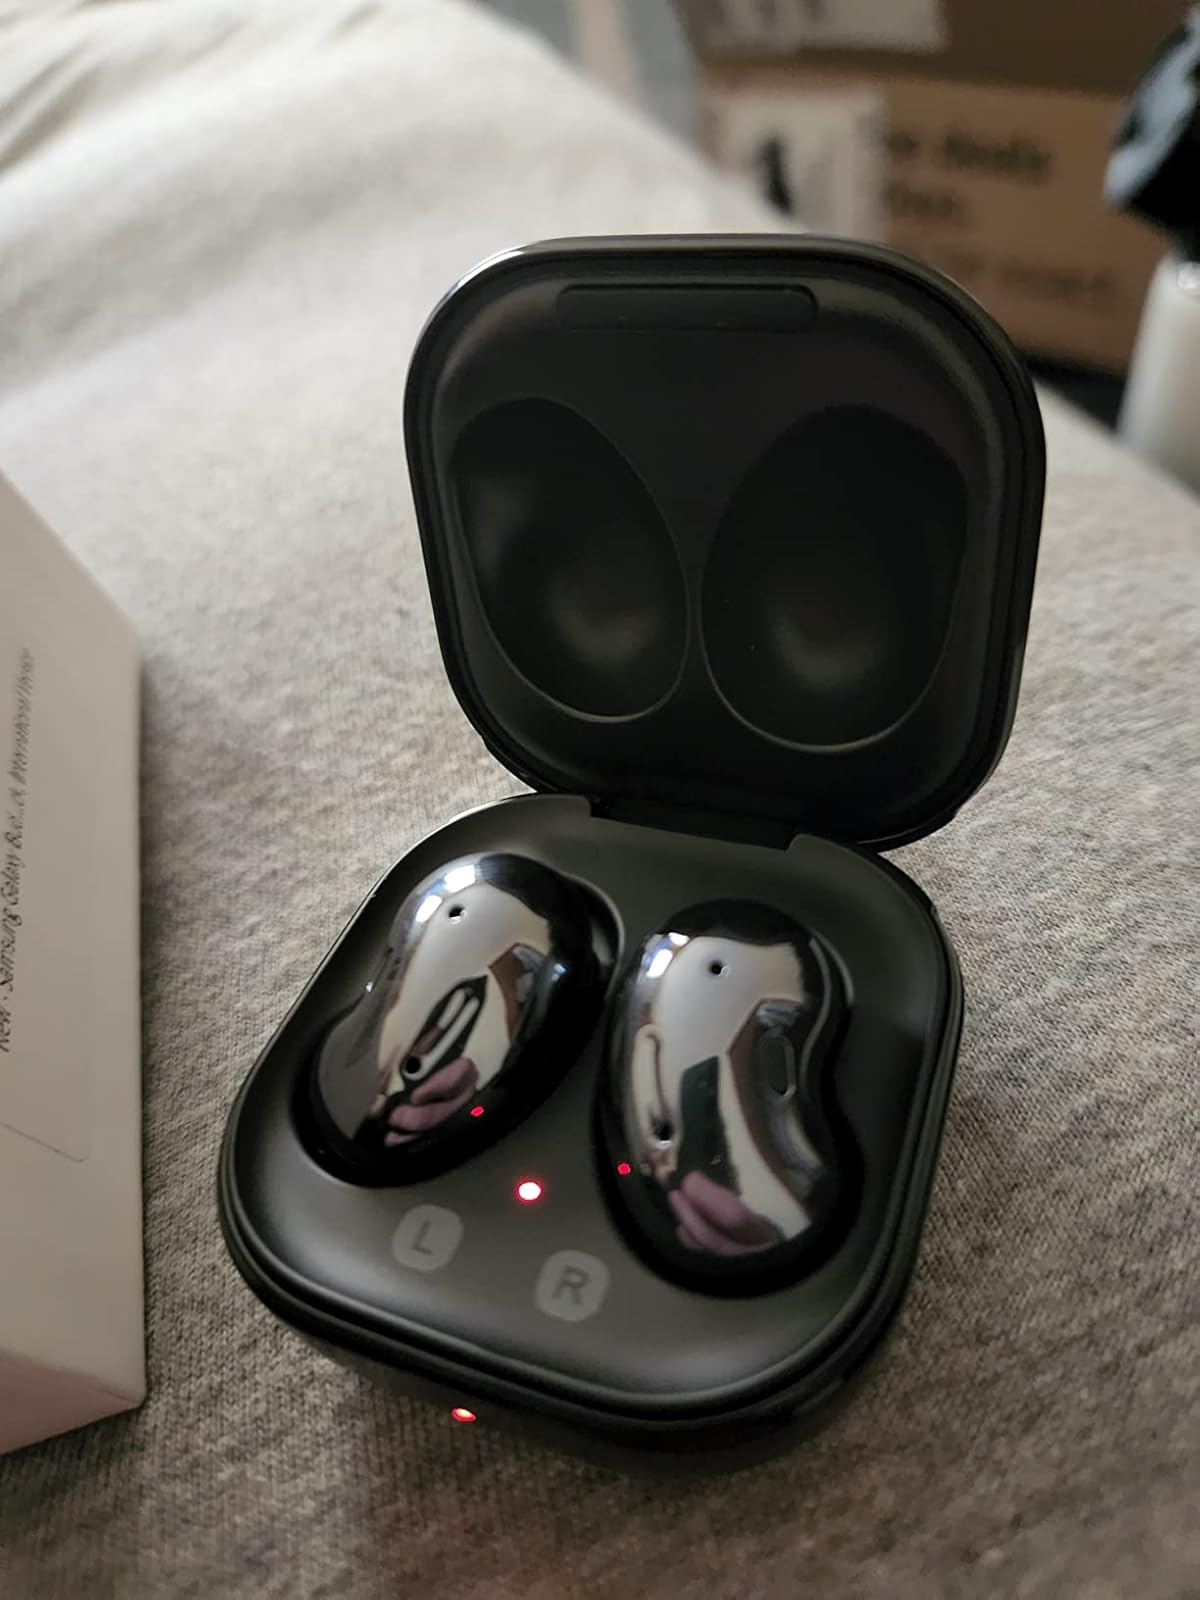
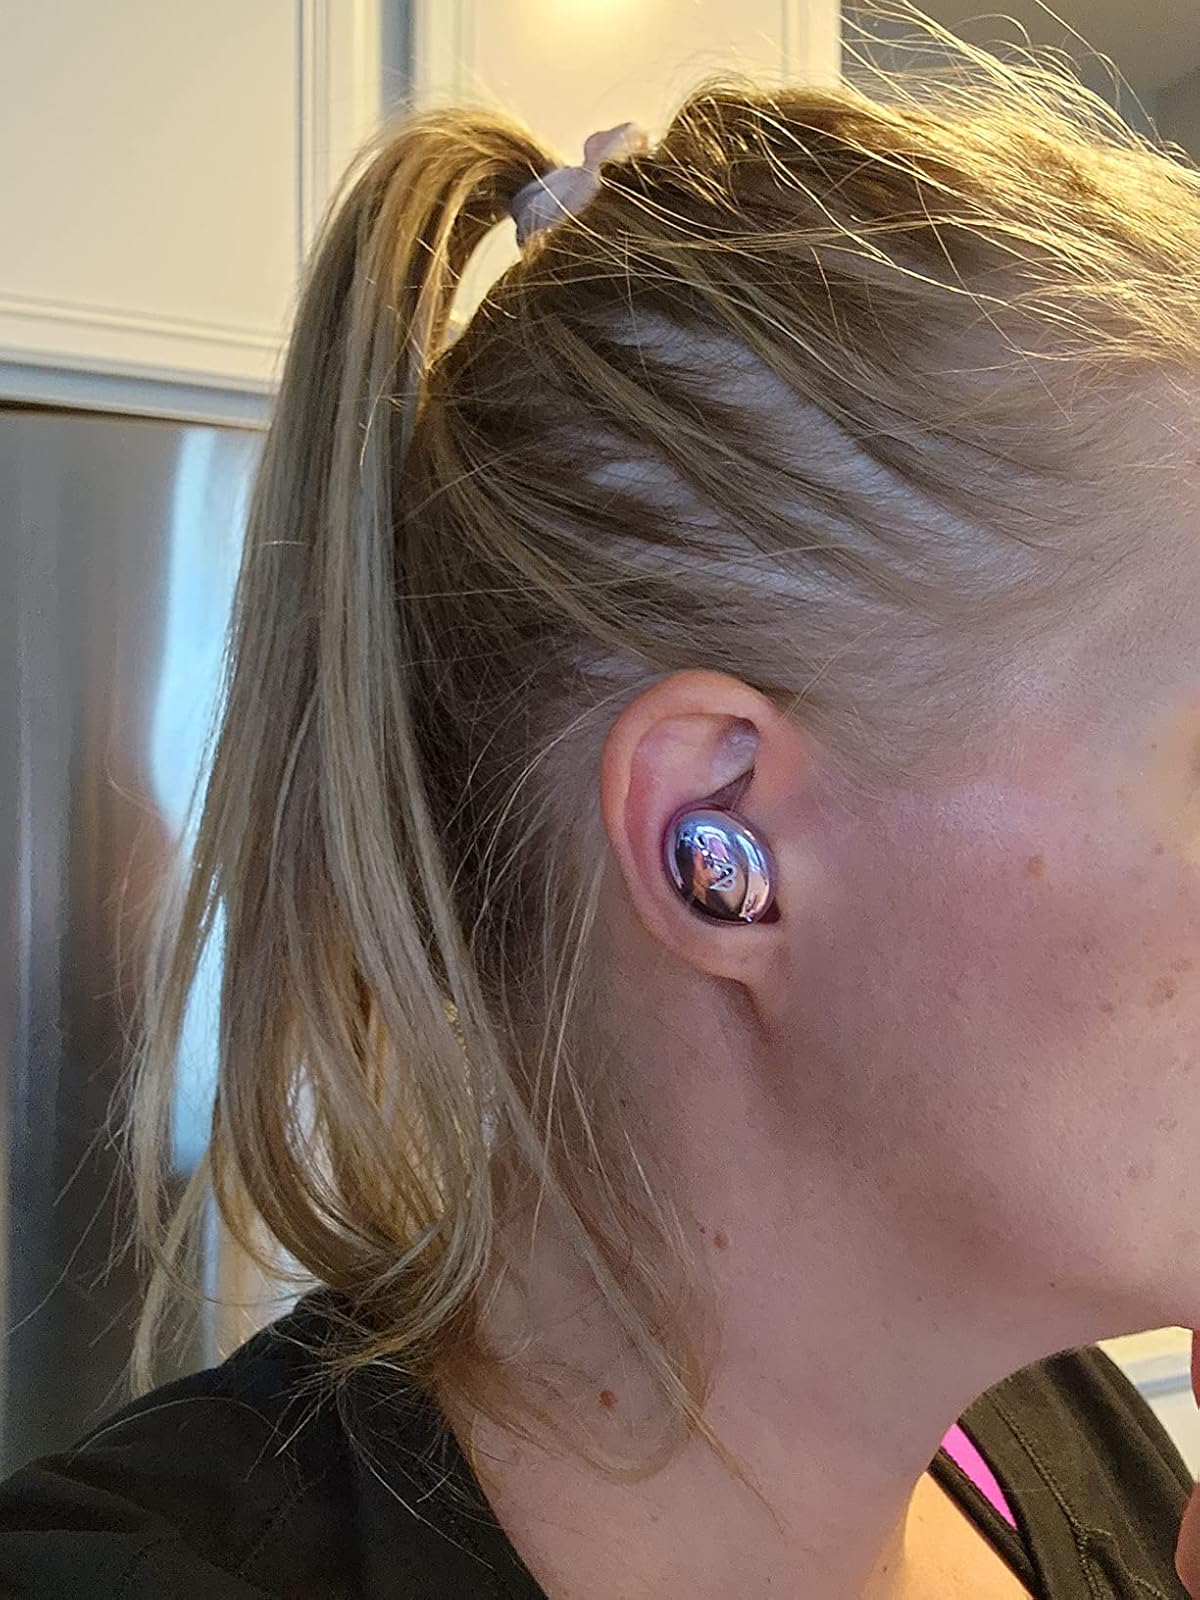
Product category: earbuds
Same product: no